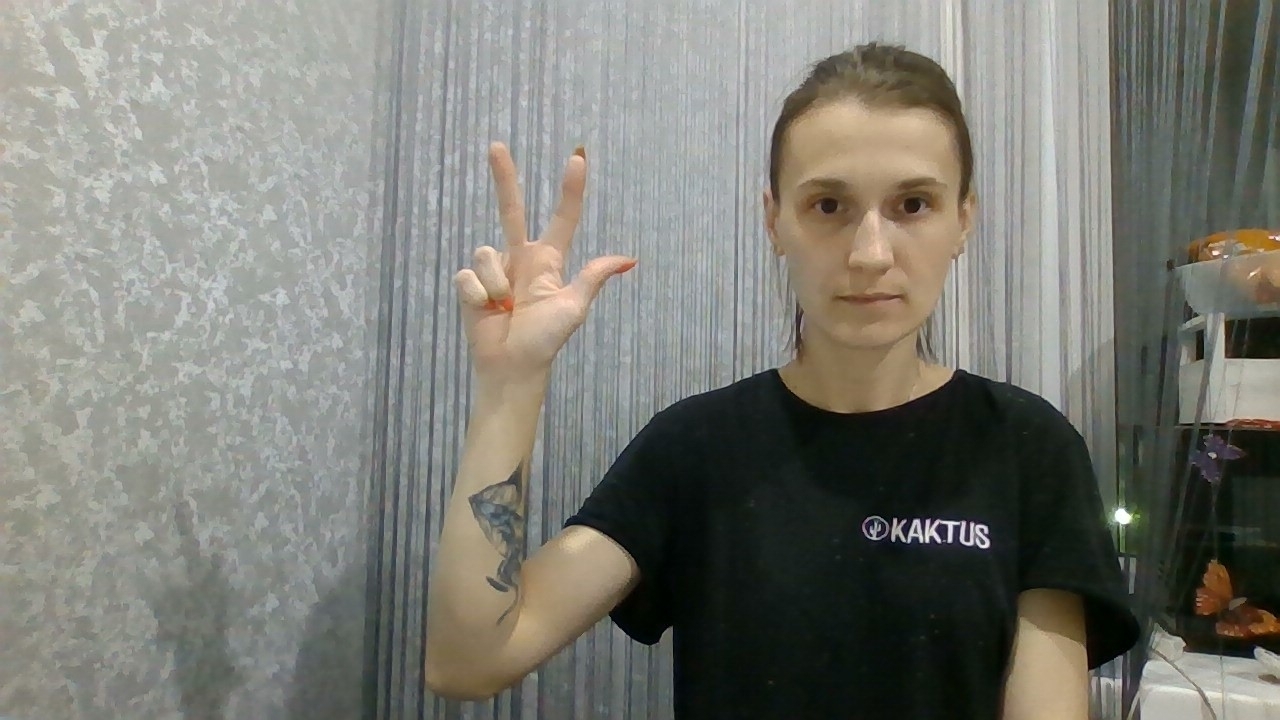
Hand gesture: three2